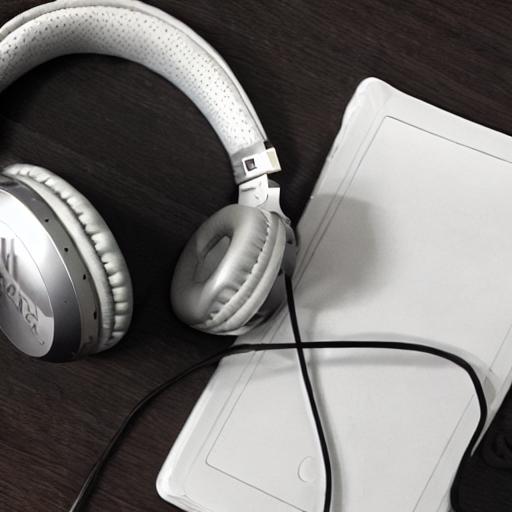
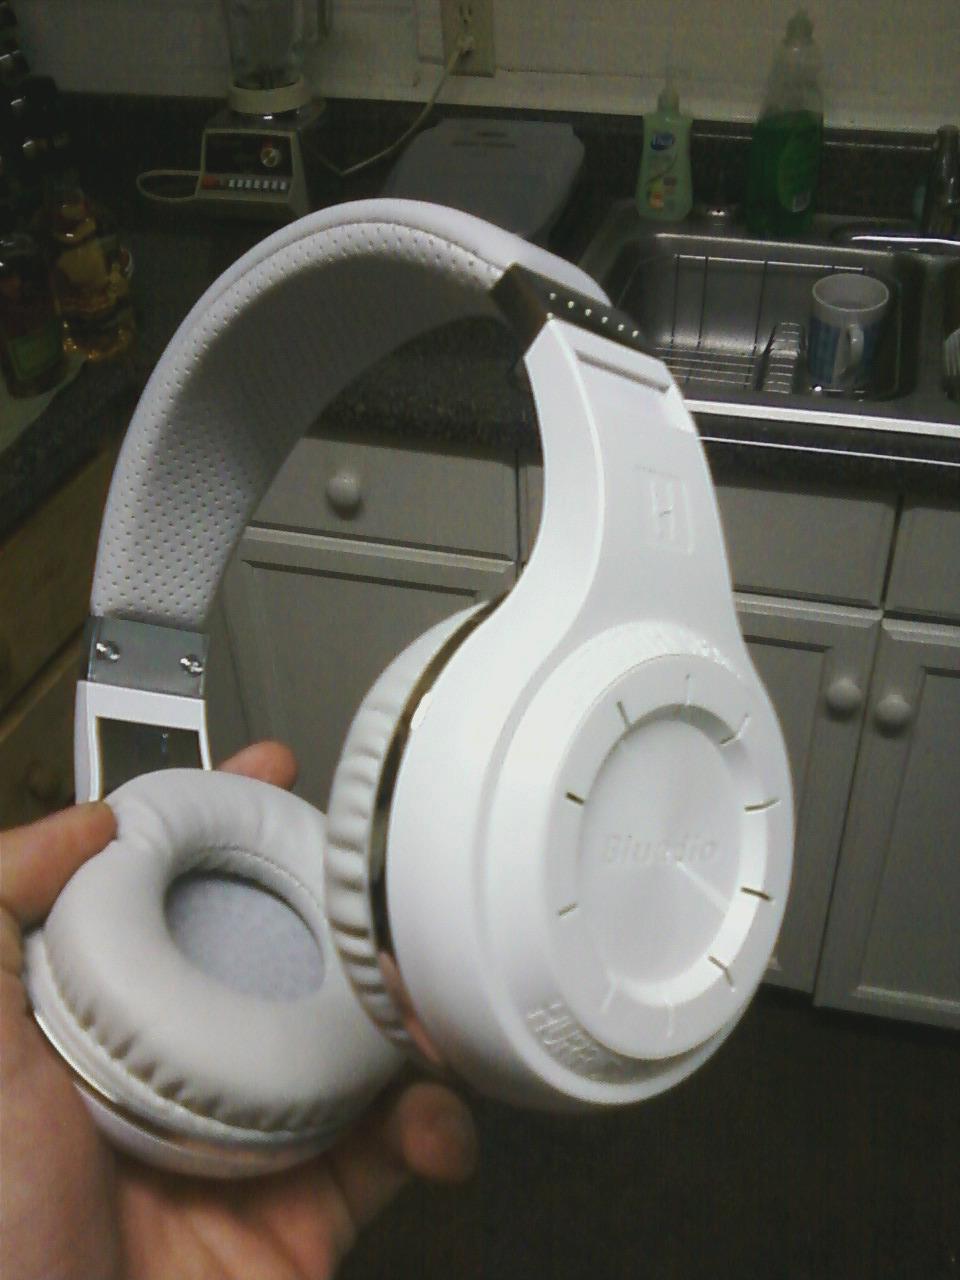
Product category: headphones
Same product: no